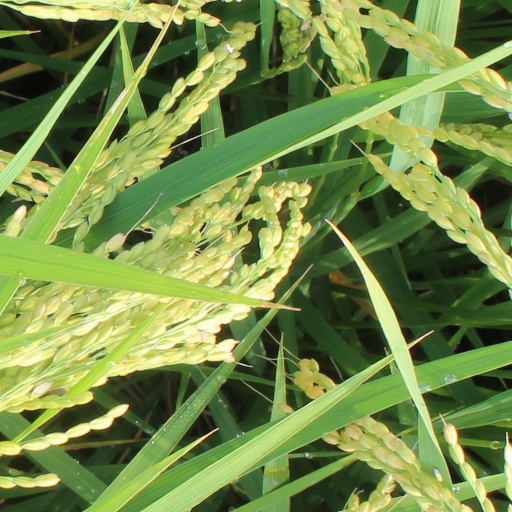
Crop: rice